Tomb of Menecrates

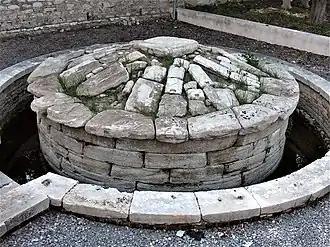
Tomb of Menecrates in Corfu

The Tomb of Menecrates or Monument of Menecrates is an Archaic-period cenotaph in Corfu, Greece, built around 600 BC in the ancient city of Korkyra (or Corcyra). The tomb and the funerary sculpture of a lion were discovered in 1843 during demolition works by the British army in the United States of the Ionian Islands who were demolishing a Venetian-era fortress in the site of Garitsa hill in Corfu. The tomb is dated to the sixth century BC.